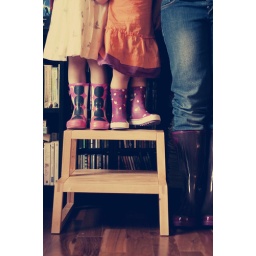
I dressed up the girls in sundresses to bring a little sunshine in the house .